Earl E. Anderson

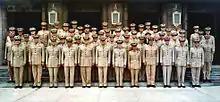
Anderson (2nd from right, 2nd row from top) at the 1967 General Officers Symposium

In June 1963, he became chief of staff of Military Assistance Advisory Group (MAAG), Vietnam and served in that capacity until the summer of 1964, when he returned to the U.S. For his service with the MAAG, he was awarded the Legion of Merit and gold stars in lieu of his 7th and 8th Air Medals. In the late summer of 1964, Anderson became the first program coordinator for the Marine Tactical Data System, the largest R&D effort in USMC history. He was promoted to brigadier general on January 3, 1966, and, in February, assumed duty as deputy chief of staff (RD&S), HQMC, the first aviator to be assigned that position. He also continued as the Marine Corps Tactical Data System Program Coordinator. For that duty he was awarded a gold star in lieu of a second Legion of Merit.